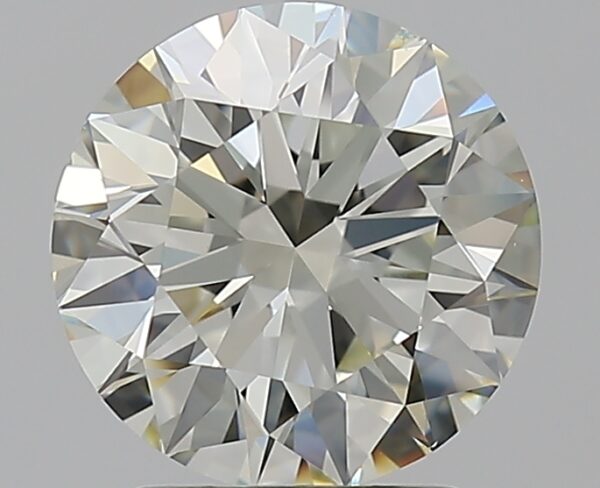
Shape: round
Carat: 2
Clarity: VS1
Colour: L
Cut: EX
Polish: EX
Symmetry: EX
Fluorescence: N
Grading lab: GIA
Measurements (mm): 8.05 x 8.08 x 4.98